Moose in the City

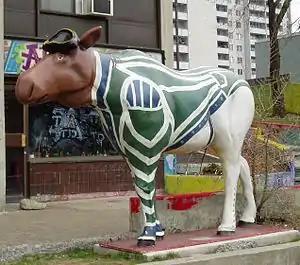
One of the remaining moose, "Loyalist Moose" at Simcoe Place

Moose in the City was a public art display in the year 2000 in Toronto, Ontario, Canada organized by the municipal government, which throughout the city placed 326 life-sized moose sculptures that had been decorated by local artists.